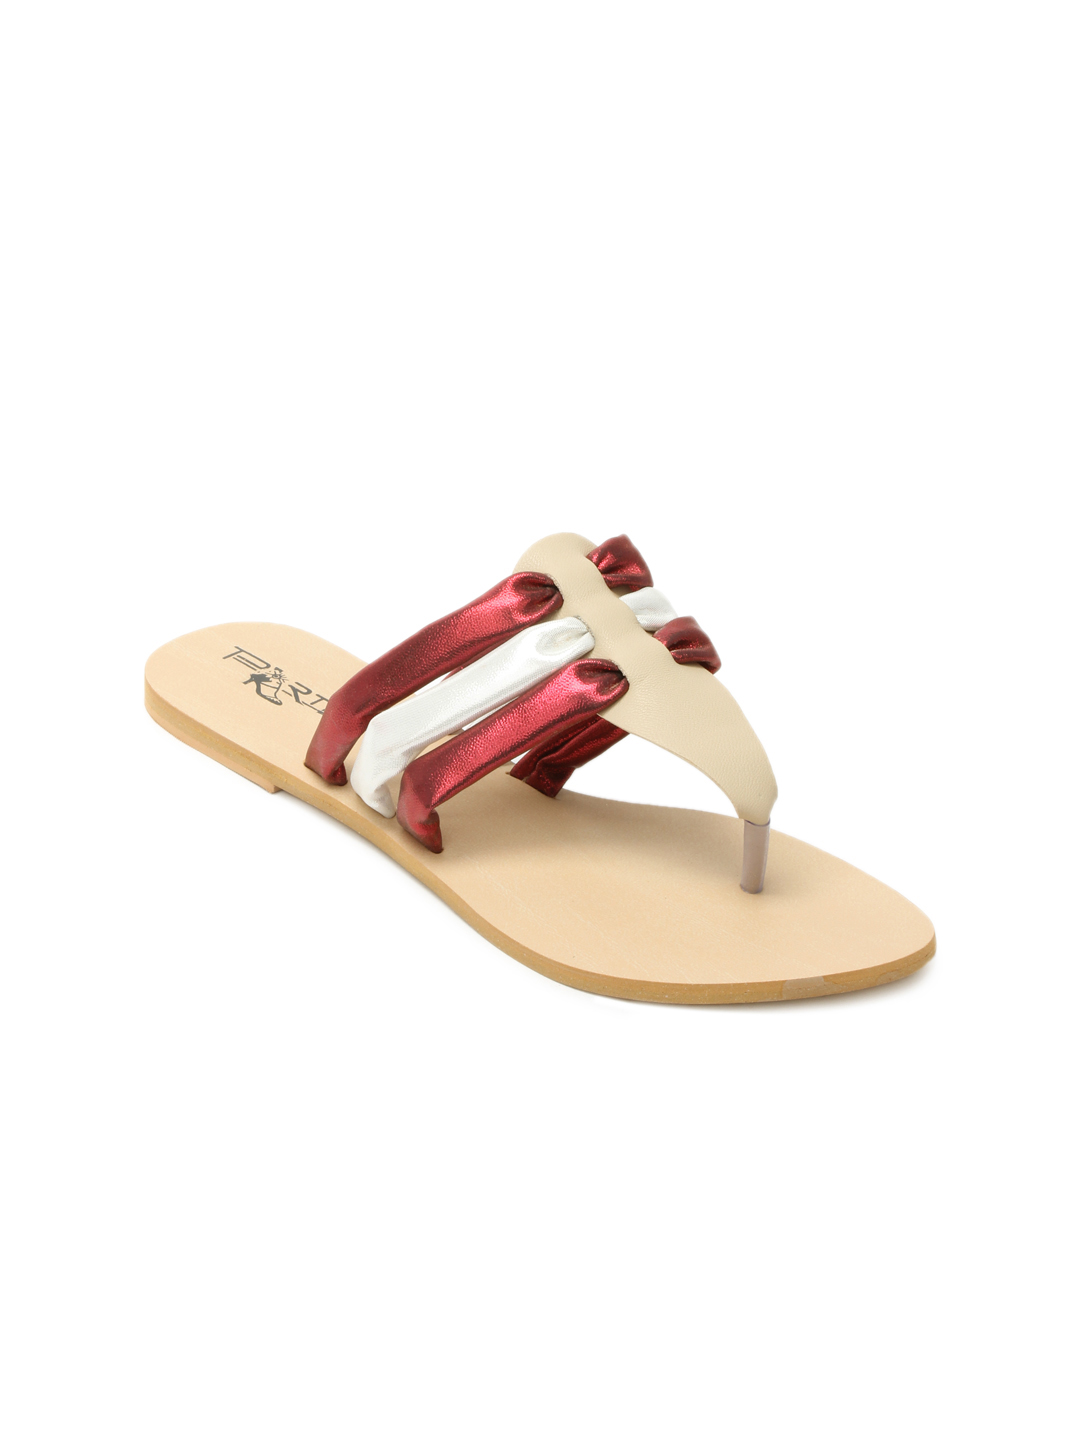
Portia Women Beige Flats
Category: Footwear / Shoes / Flats
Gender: Women
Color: Beige
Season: Winter 2012
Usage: Casual